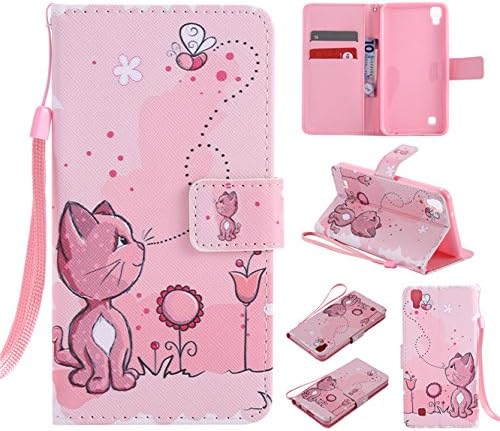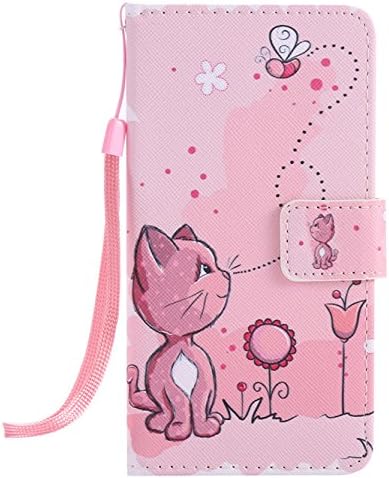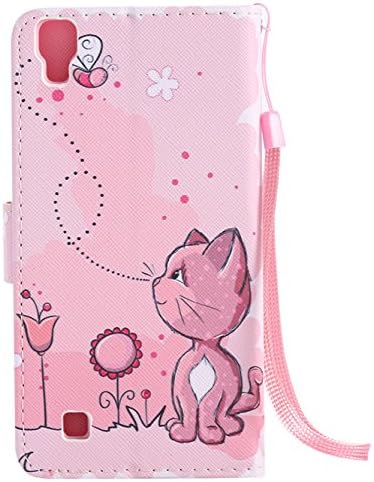
LG X Power Case, Enjoy Sunlight [Cat] [Wrist Strap] [Stand Feature] PU Leather Flip Wallet Case Cover with Credit Card Holder for LG X Power K210 / K6P
Category: Cell Phones & Accessories
Creativecase Special design for LG X Power K210 / K6P,Enjoy Sunlight is USA Trademark Protecting your device from scratches, dust, shock and fingerprint Perfect cutouts allow you to maximize the functionality of your device Conveniently to access and remove Material:PU Leather 1 X Case
Features: Note:This case is fit for LG X Power K210 / K6P Case ,not fit for other models!! If you need other model ,please search "Enjoy Sunlight" ,You can find what you need. | Wallet Style: built-in card slots and pocket for credit cards, business cards, cash as well as valuables. | Protect your phone from dust, shock, scratches, bumps and other daily damage, keeping your phone in like-new condition. | Precisely cut openings to allow full access to all the functions of your phone. | Comes in a wide variety of colors to suit your style